Wentworth Mausoleum

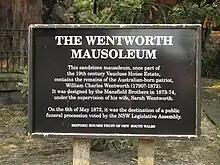
Sign at the Wentworth Mausoleum acknowledging Sarah Wentworth's role in supervising its design

Following the sentence of burial, Wentworth's coffin was lowered into the vault, which, according to newspaper descriptions, was constructed as Sarah had desired: